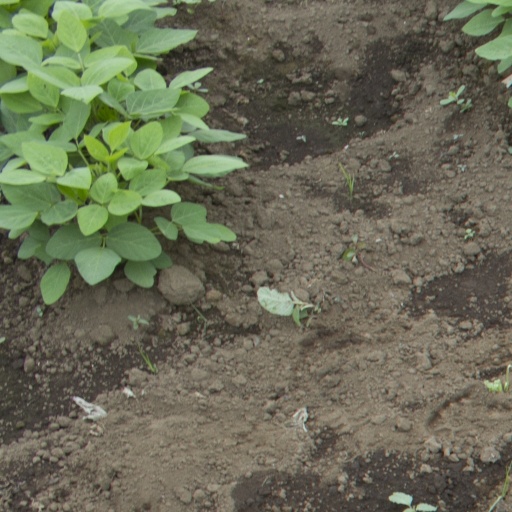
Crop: soybean